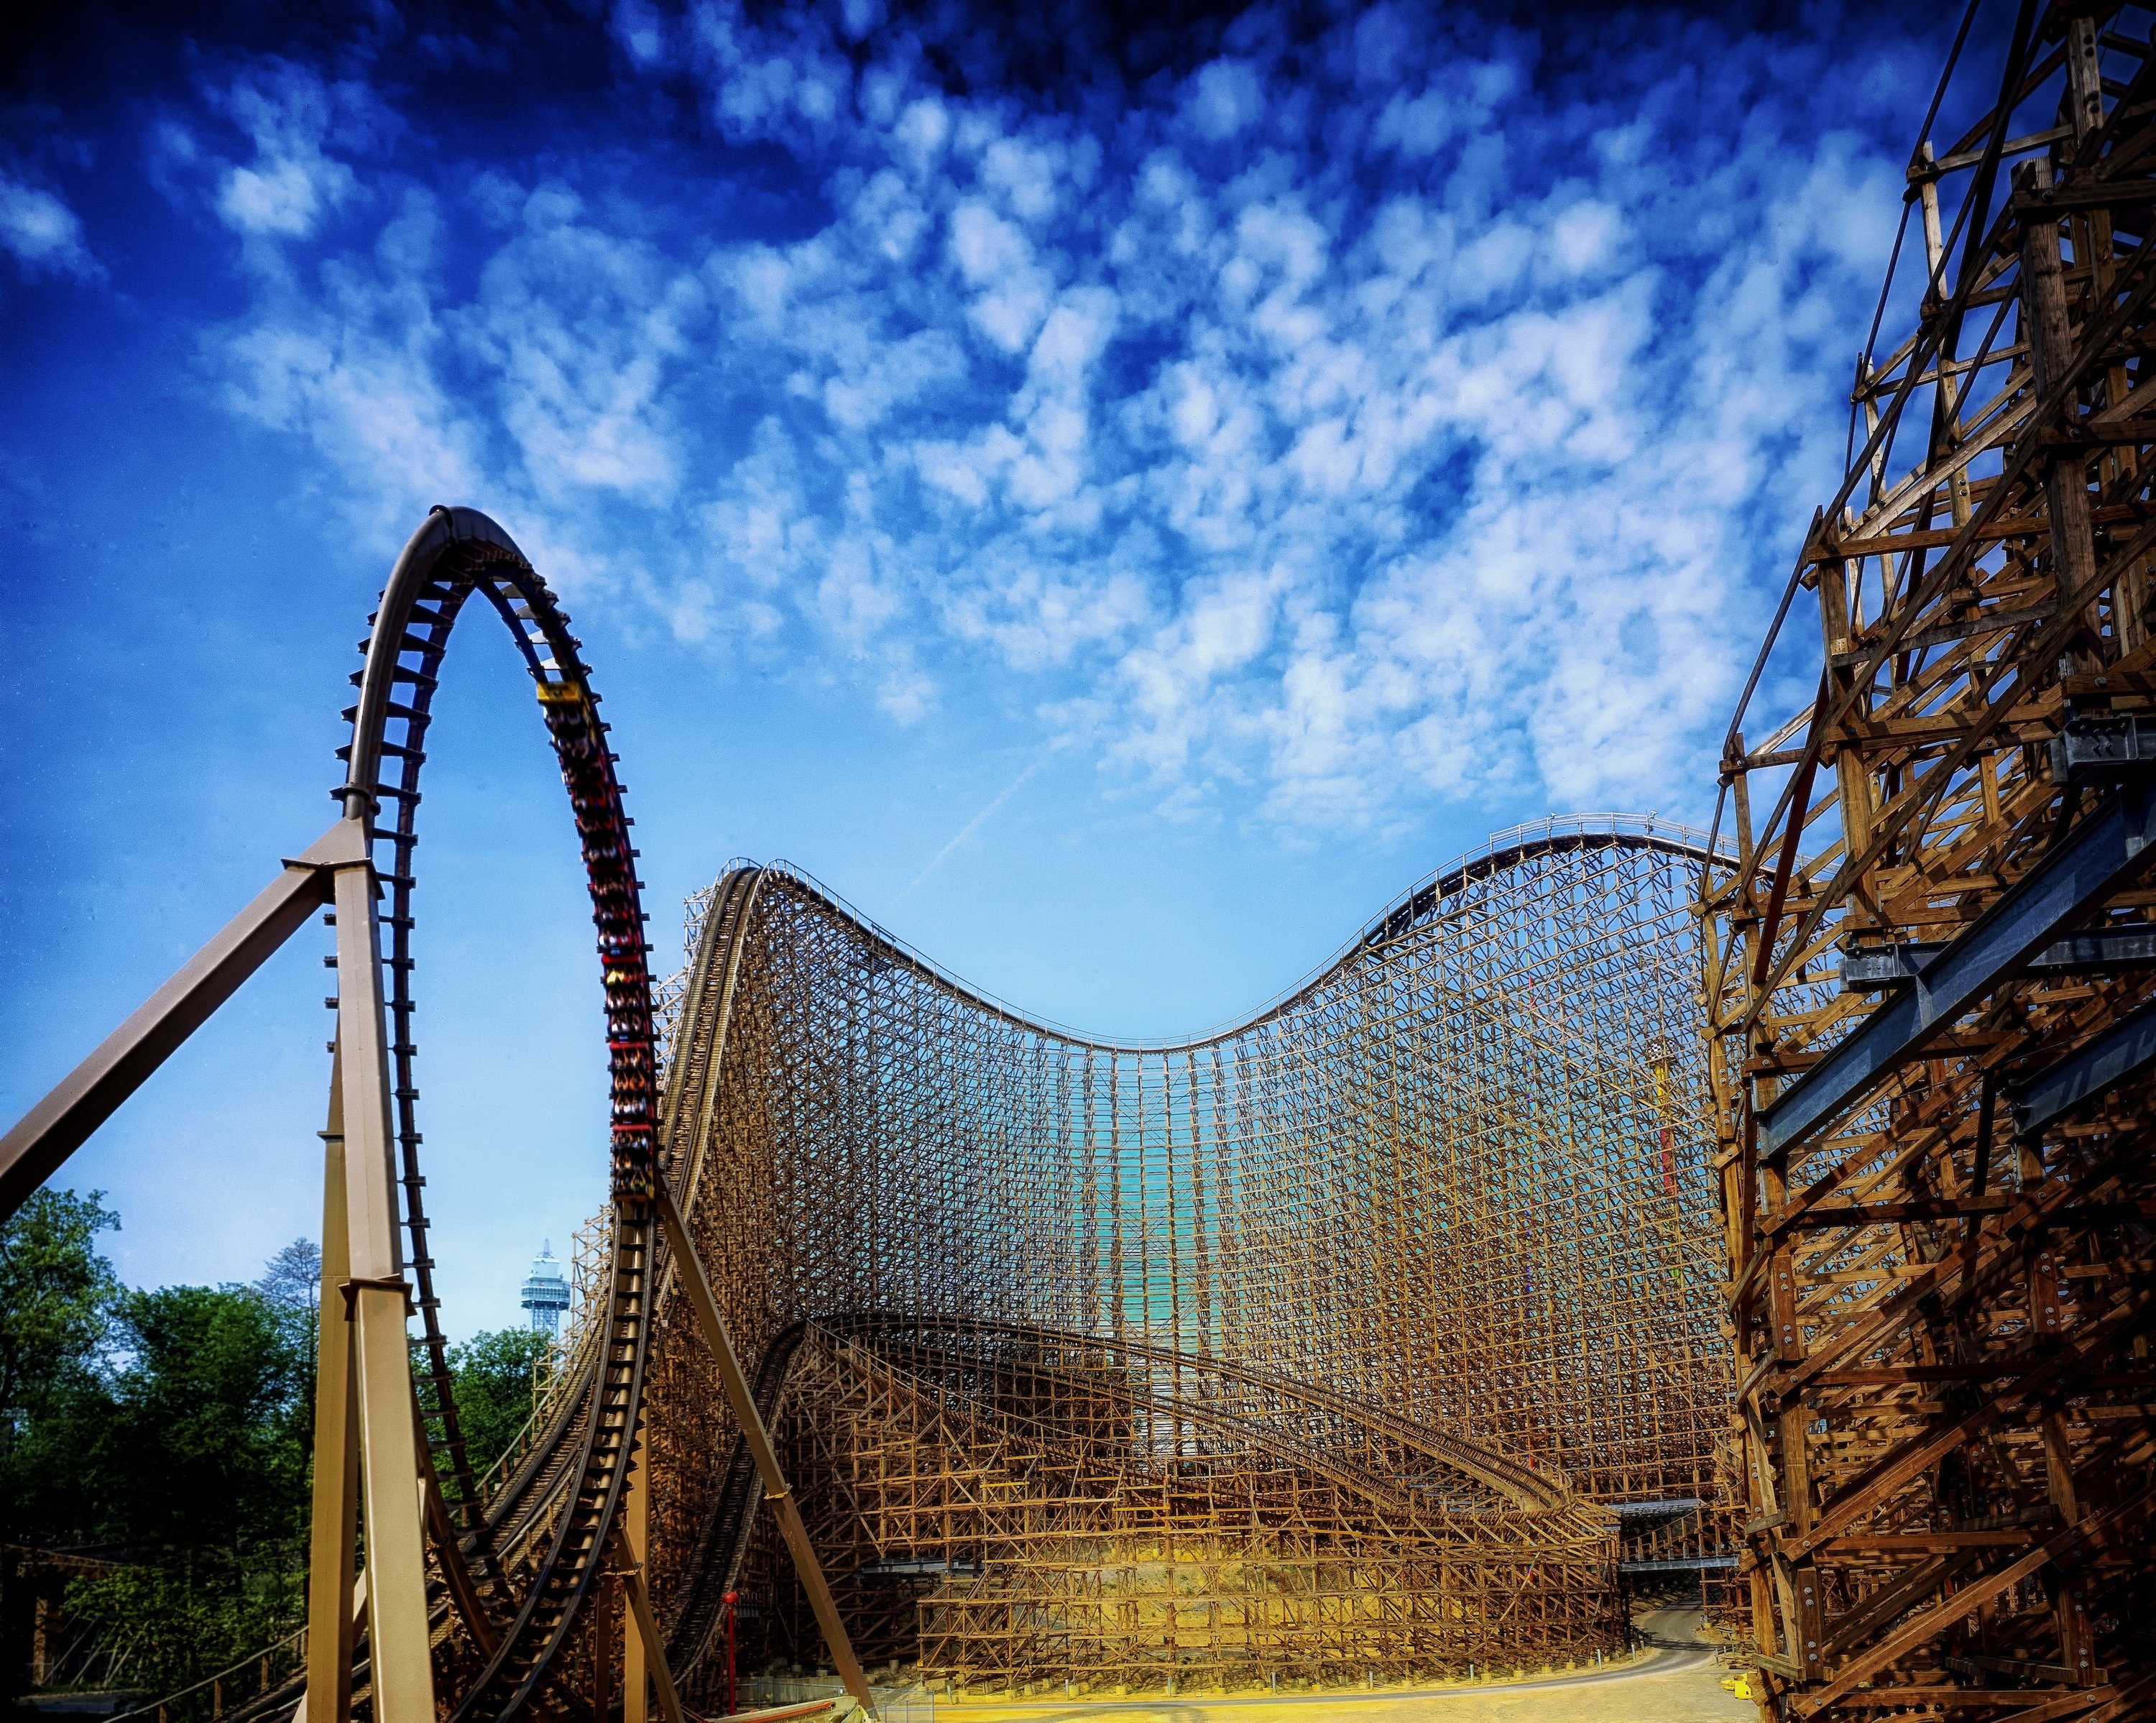
tree, grass, cloud, architecture, structure, sky, bridge, recreation, suspension bridge, amusement park, park, landmark, roller coaster, hdr, clouds, fun, ohio, tourist attraction, thrills, amusement ride, thrilling, fixed link, king's island